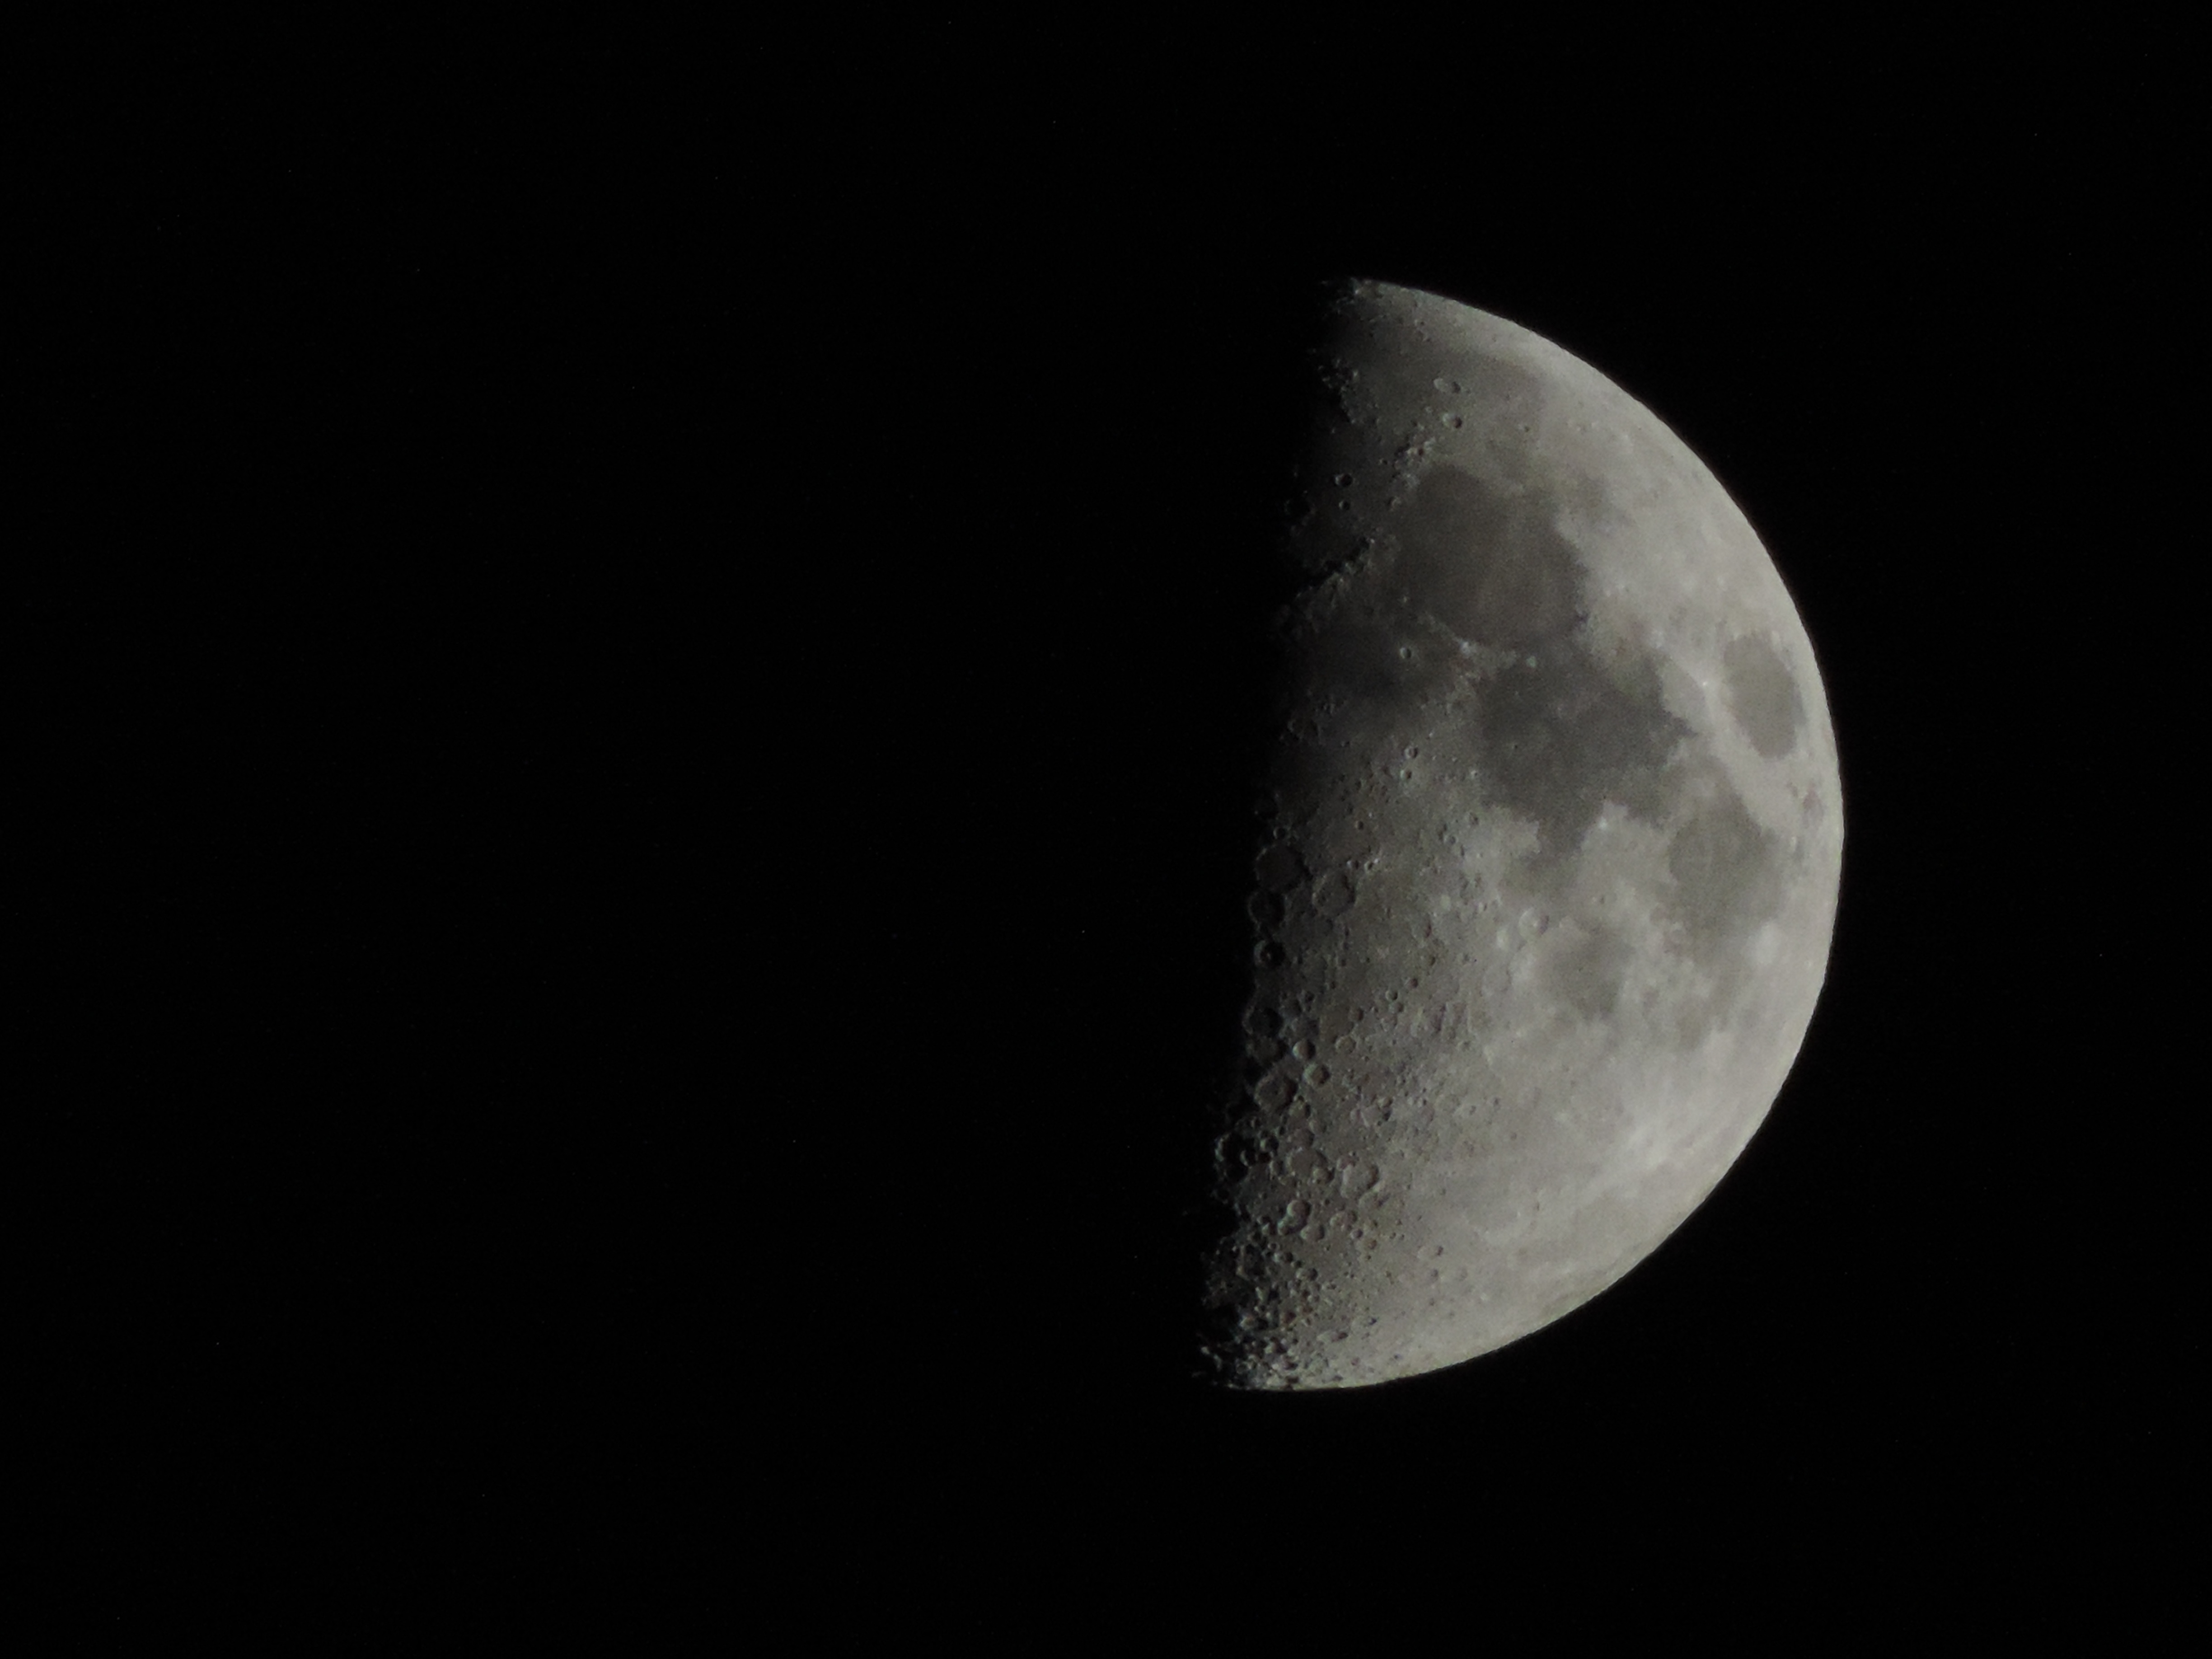
black and white, atmosphere, moon, astronomy, crescent, astronomical object